John Pattison (RNZAF officer)

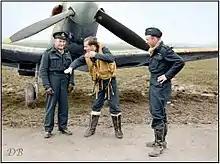
Pattison (centre) with Reg Grant (left) at RAF Westhampnett, West Sussex on 21 January 1943

Returning to operations in April 1942, Pattison was posted to No. 485 (NZ) Squadron, based at Kenley. On 26 April the squadron, providing cover for Hurribombers attacking targets in Calais, was engaged by Focke-Wulf Fw 190 fighters. During the encounter, the engine of Pattison's Spitfire was damaged. He was able to make it most of the way back across the English Channel but bailed out off the Sussex coast. He rescued by an air-sea rescue launch. Four of the squadron's pilots were shot down in the engagement, two fatally. He was promoted to flight lieutenant the following month and for most of the next twelve months would fly extensively on operations, many to France.